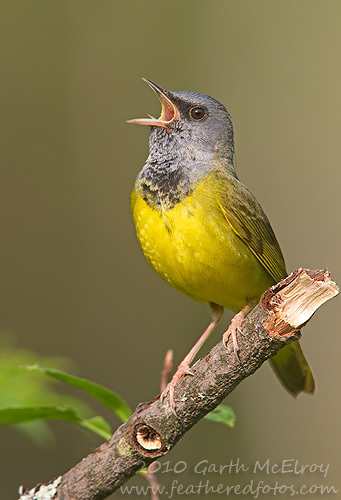
the head of the bird is grey while the body is yellow.
this little bird is mostly yellow with a gray neck and crown.
this bird is yellow, has a grey head, and has a long, pointy beak.
this bird is grey and yellow in color with a sharp beak, and brown eye rings.
this yellow colorful bird has a slightly curved beak and a gray head.
this bird has a yellow belly with darker markings on the coverts and a mottled black and gray throat.
this bird has wings that are brown and has a yellow belly
this bird has wings that are black and has a yellow bellya bird with a grey head and grey breast, with a yellow body and wings, with light yellow tarsus and feet.
a bird with a grey head and neck, yellow belly with yellow wings.
Species: Mourning Warbler